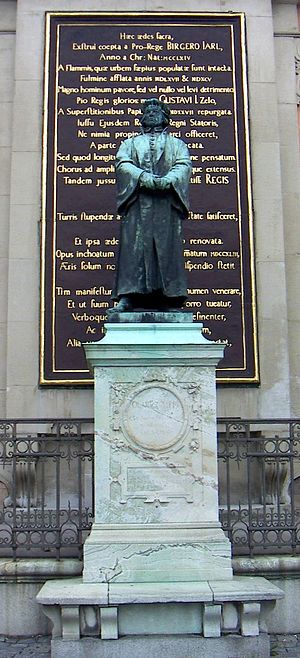
Olaus Petri
Olaus Petris statue ved Storkyrkan i Stockholm.
Olaus Petri var den mest fremragende af reformatorerne i Sverige, med det svenske navn Olof Pedersson.